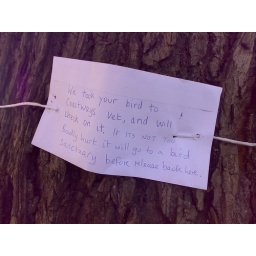
Cute sign on a tree in Brighton